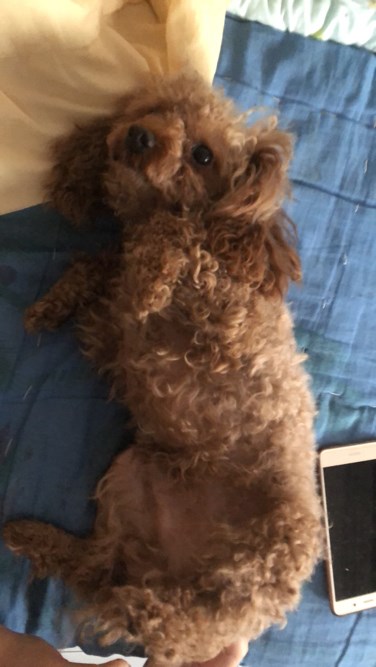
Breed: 7449-n000128-teddy